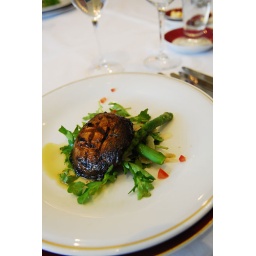
Field mushrooms charcoal grilled and served in a bed of rock salad and shaved Parmesan cheese